Brown bear

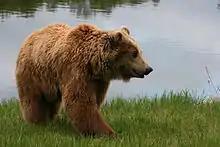
A photo of a smiling brown bear standing by a lake

The brown bear is the most variable in size of modern bears. The typical size depends upon which population it is from, as most accepted subtypes vary widely in size. This is in part due to sexual dimorphism, as male brown bears average at least 30% larger than females in most subtypes. Individual bears vary in size seasonally, weighing the least in spring due to lack of foraging during hibernation, and the most in late fall, after a period of hyperphagia to put on additional weight to prepare for hibernation.